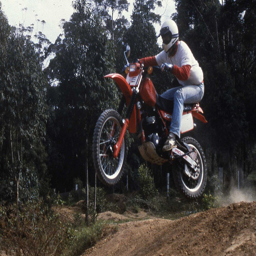
A adult jumping a dirt bike in the woods.
A man riding a dirt bike over a field of dirt.
A man on a motorcycle jumps a hill.
A person on a dirt bike is jumping over a hill.
A man jumping off a ramp on a motocross bicycle.